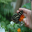
Label: butterfly